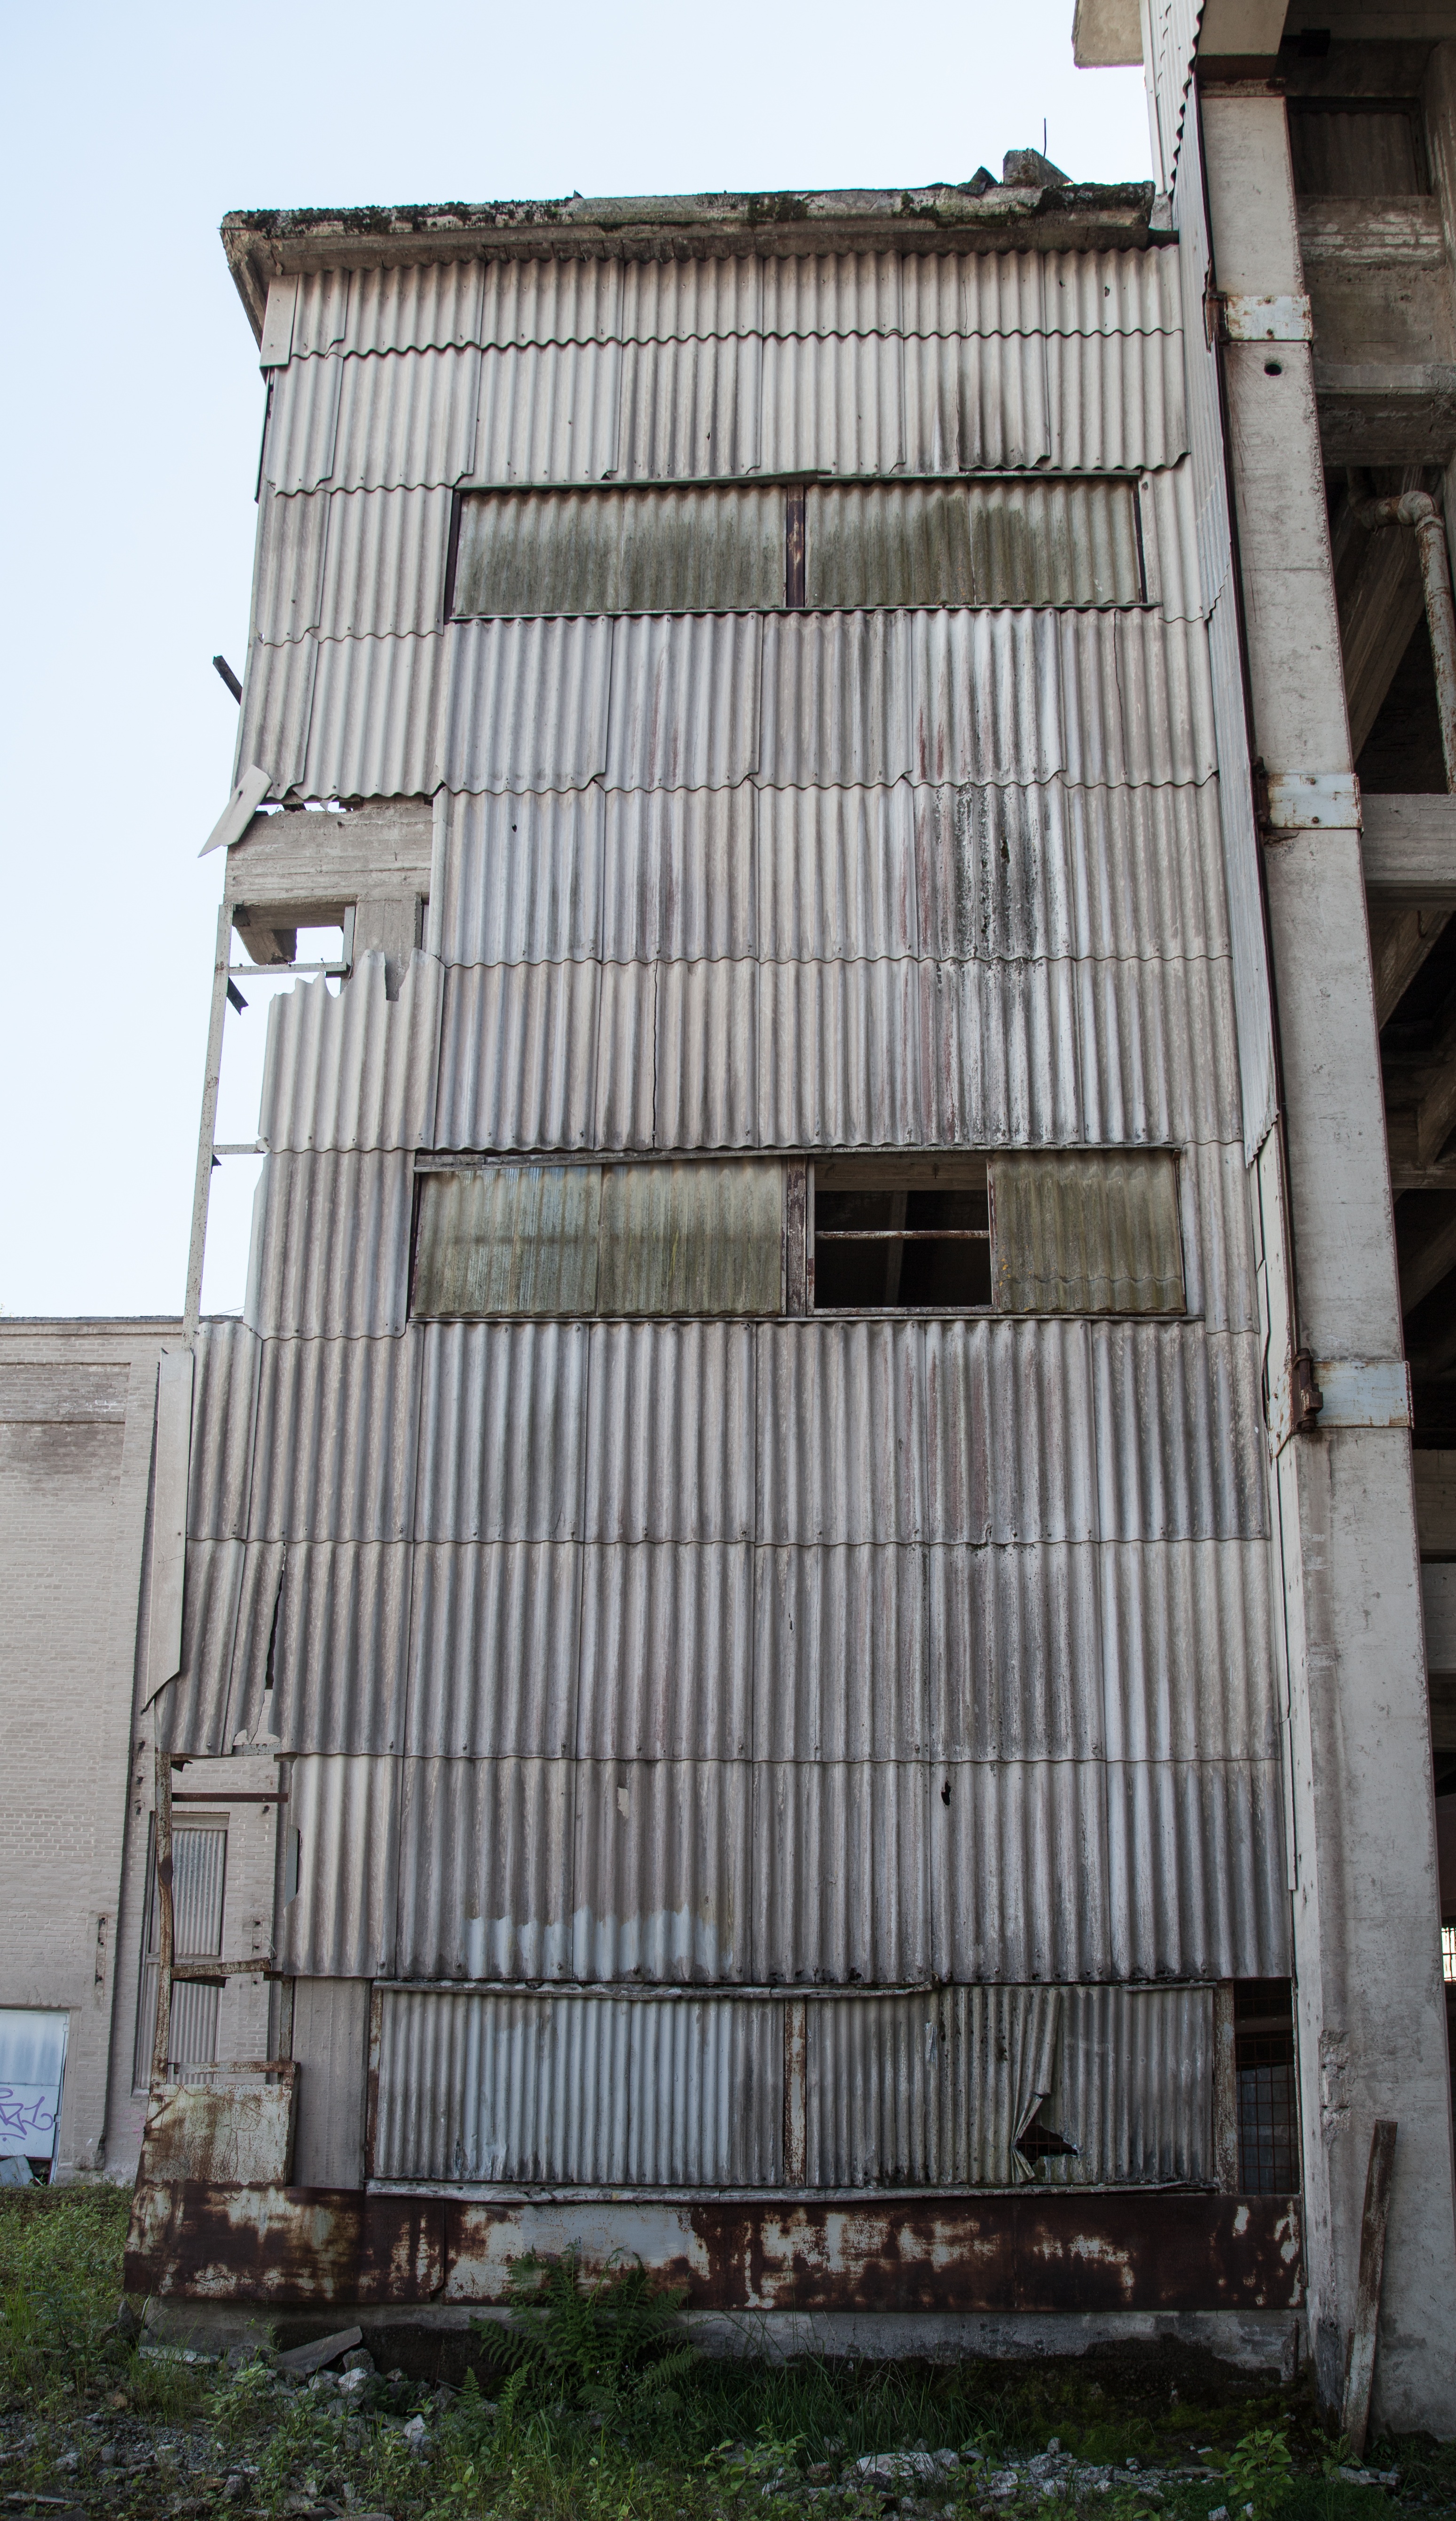
architecture, structure, plant, sky, house, building, old, wall, stone, steel, rust, pile, metal, facade, industrial, abandoned, property, factory, rough, exterior, industry, ruin, brick, material, tower block, outdoors, pipe, waste, silo, fort, junkyard, dump, scaffolding, iron, garbage, crushed, heritage, destruction, ruined, scrap, architectural, metallic, built, siding, nobody, exhaust, old factory